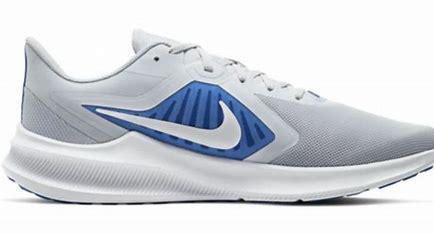
Brand: Nike
Model: Downshifter 10